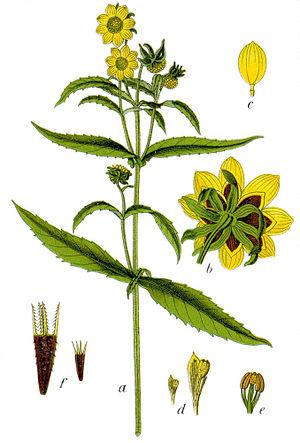
Bidens cernua, le bident penché, est une espèce de plante herbacée annuelle de la famille des Asteraceae.